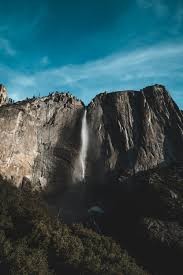
Landmark: Angel Falls